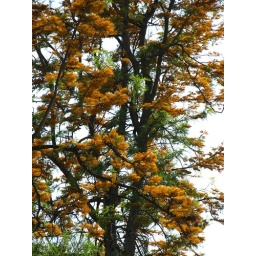
These lovely golden trees were in my daughter's next door neighbor's yard.